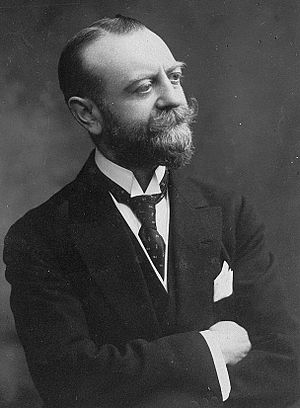
Adolphe Max
Adolphe Max
Adolphe Eugène Jean Henri Max var en belgisk liberal politiker, der var borgmester i Bruxelles fra 1909 til sin død.